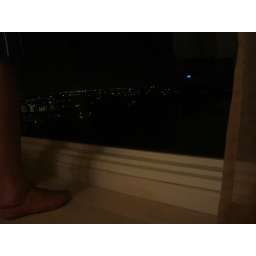
80/365 Today I learnt that it takes effort to stand near the window of a 25th floor appartment...